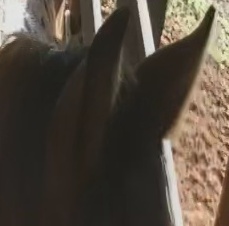
Face region: ears (position_of_ears)
Pain indicator: not_present